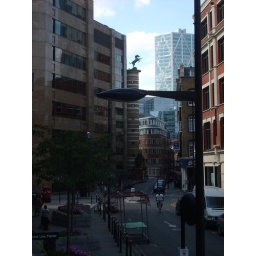
Rearing black horse in Liverpool Street